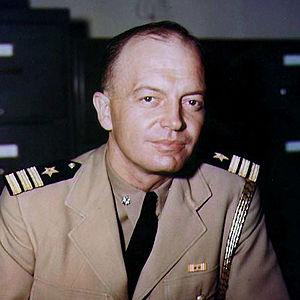
Harold Edward Stassen, né le 13 avril 1907 et mort le 4 mars 2001, était un homme politique américain, membre du parti républicain qui fut gouverneur du Minnesota de 1939 à 1943 et candidat à neuf reprises à la présidence des États-Unis dans le cadre des élections primaires républicaines.
Le gouverneur du Minnesota est le chef de la branche exécutive de l'État américain du Minnesota.